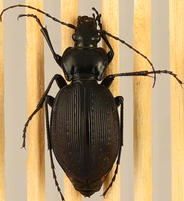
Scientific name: Carabus goryi
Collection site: Mountain Lake Biological Station NEON (MLBS), plot MLBS_005